Glaskogen

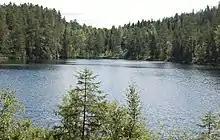
Bergstjärnet, a lake located within the nature reserve.

In the heart of the forest there's a little village called Lenungshammar which has a population of about 30 people, here is also trailer and wilderness camping which is popular among tourists. There is an informations center, cafeteria, a small shop and a place to rent bikes and canoes.